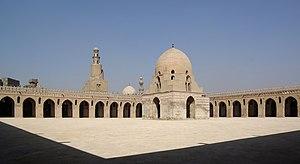
Mosquée Ibn Touloun au Caire Русский: Мечеть Ибн-Тулуна в Каире
L'Espion qui m'aimait est un film britannique réalisé par Lewis Gilbert et sorti en 1977. C'est le 10ᵉ opus de la série des films de James Bond produite EON Productions. Roger Moore y incarne James Bond pour la troisième fois.